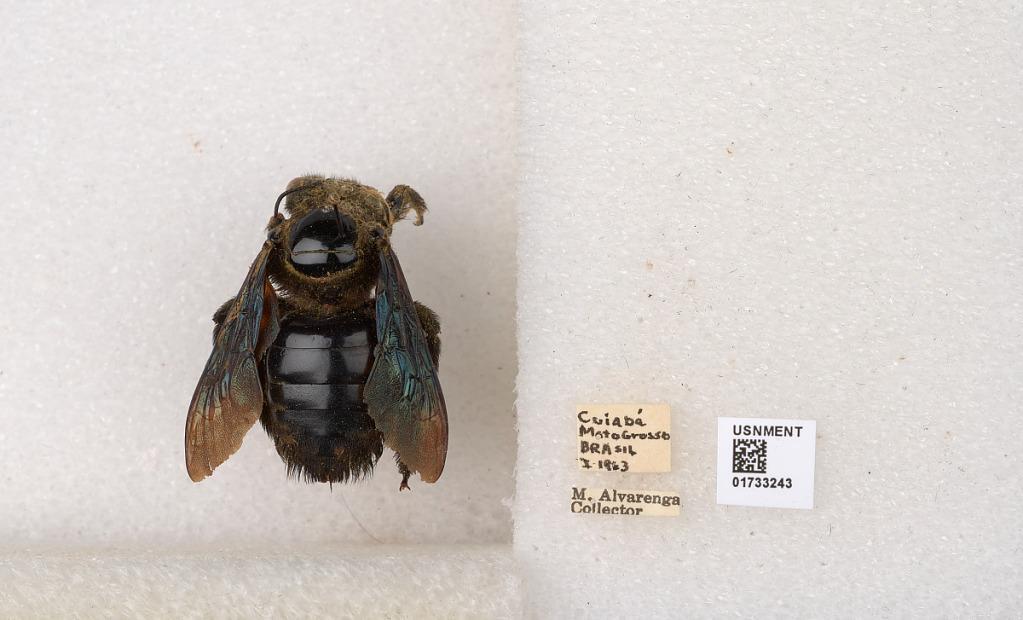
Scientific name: Xylocopa (Neoxylocopa) frontalis (Olivier)
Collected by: M. Alvarenga
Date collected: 1963-1-1
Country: Brazil
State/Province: Mato Grosso
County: Cuiaba